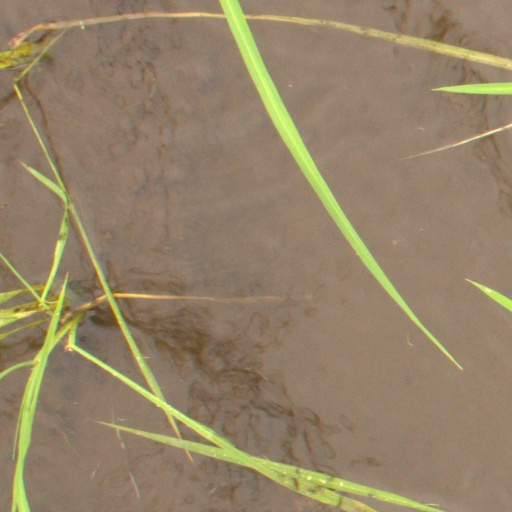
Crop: rice